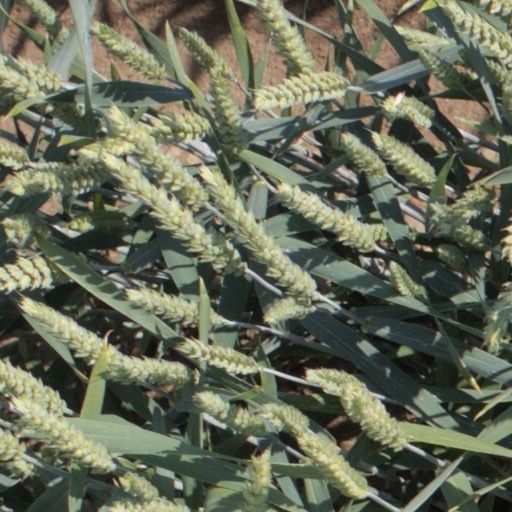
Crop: wheat